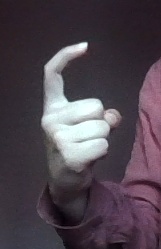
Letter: ra